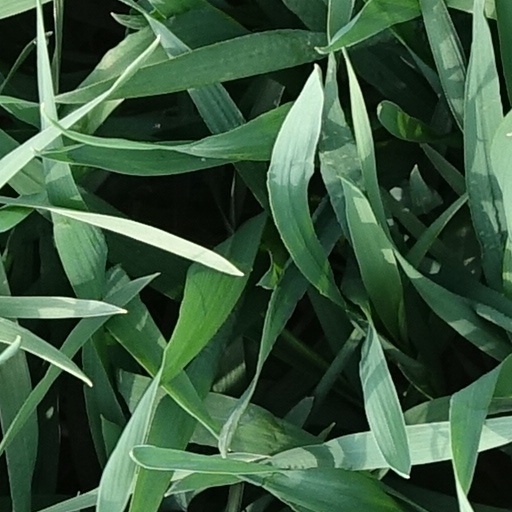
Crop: wheat